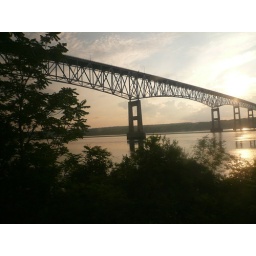
bridge somewhere around kingston, ny over the hudson from the window of the amtrak. kinda pretty.